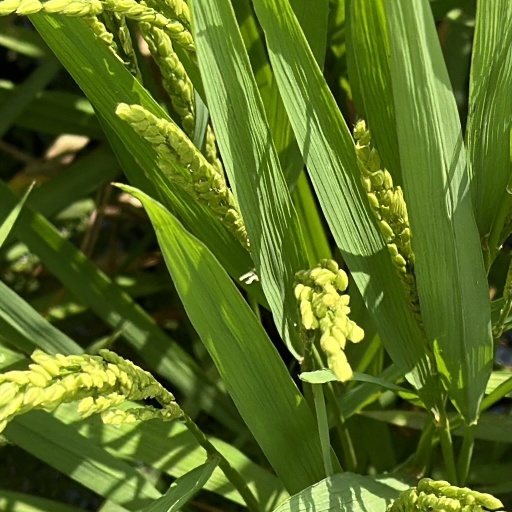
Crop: rice